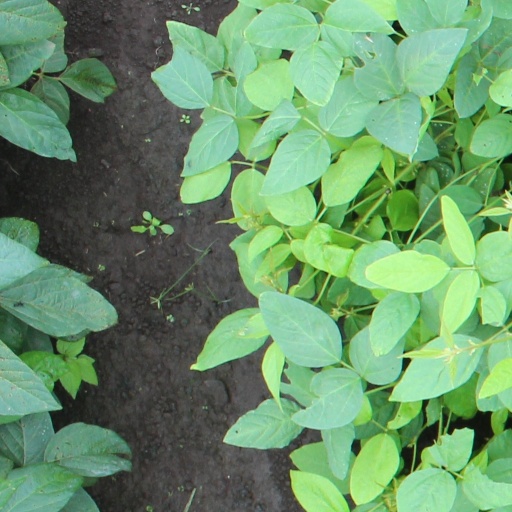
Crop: soybean